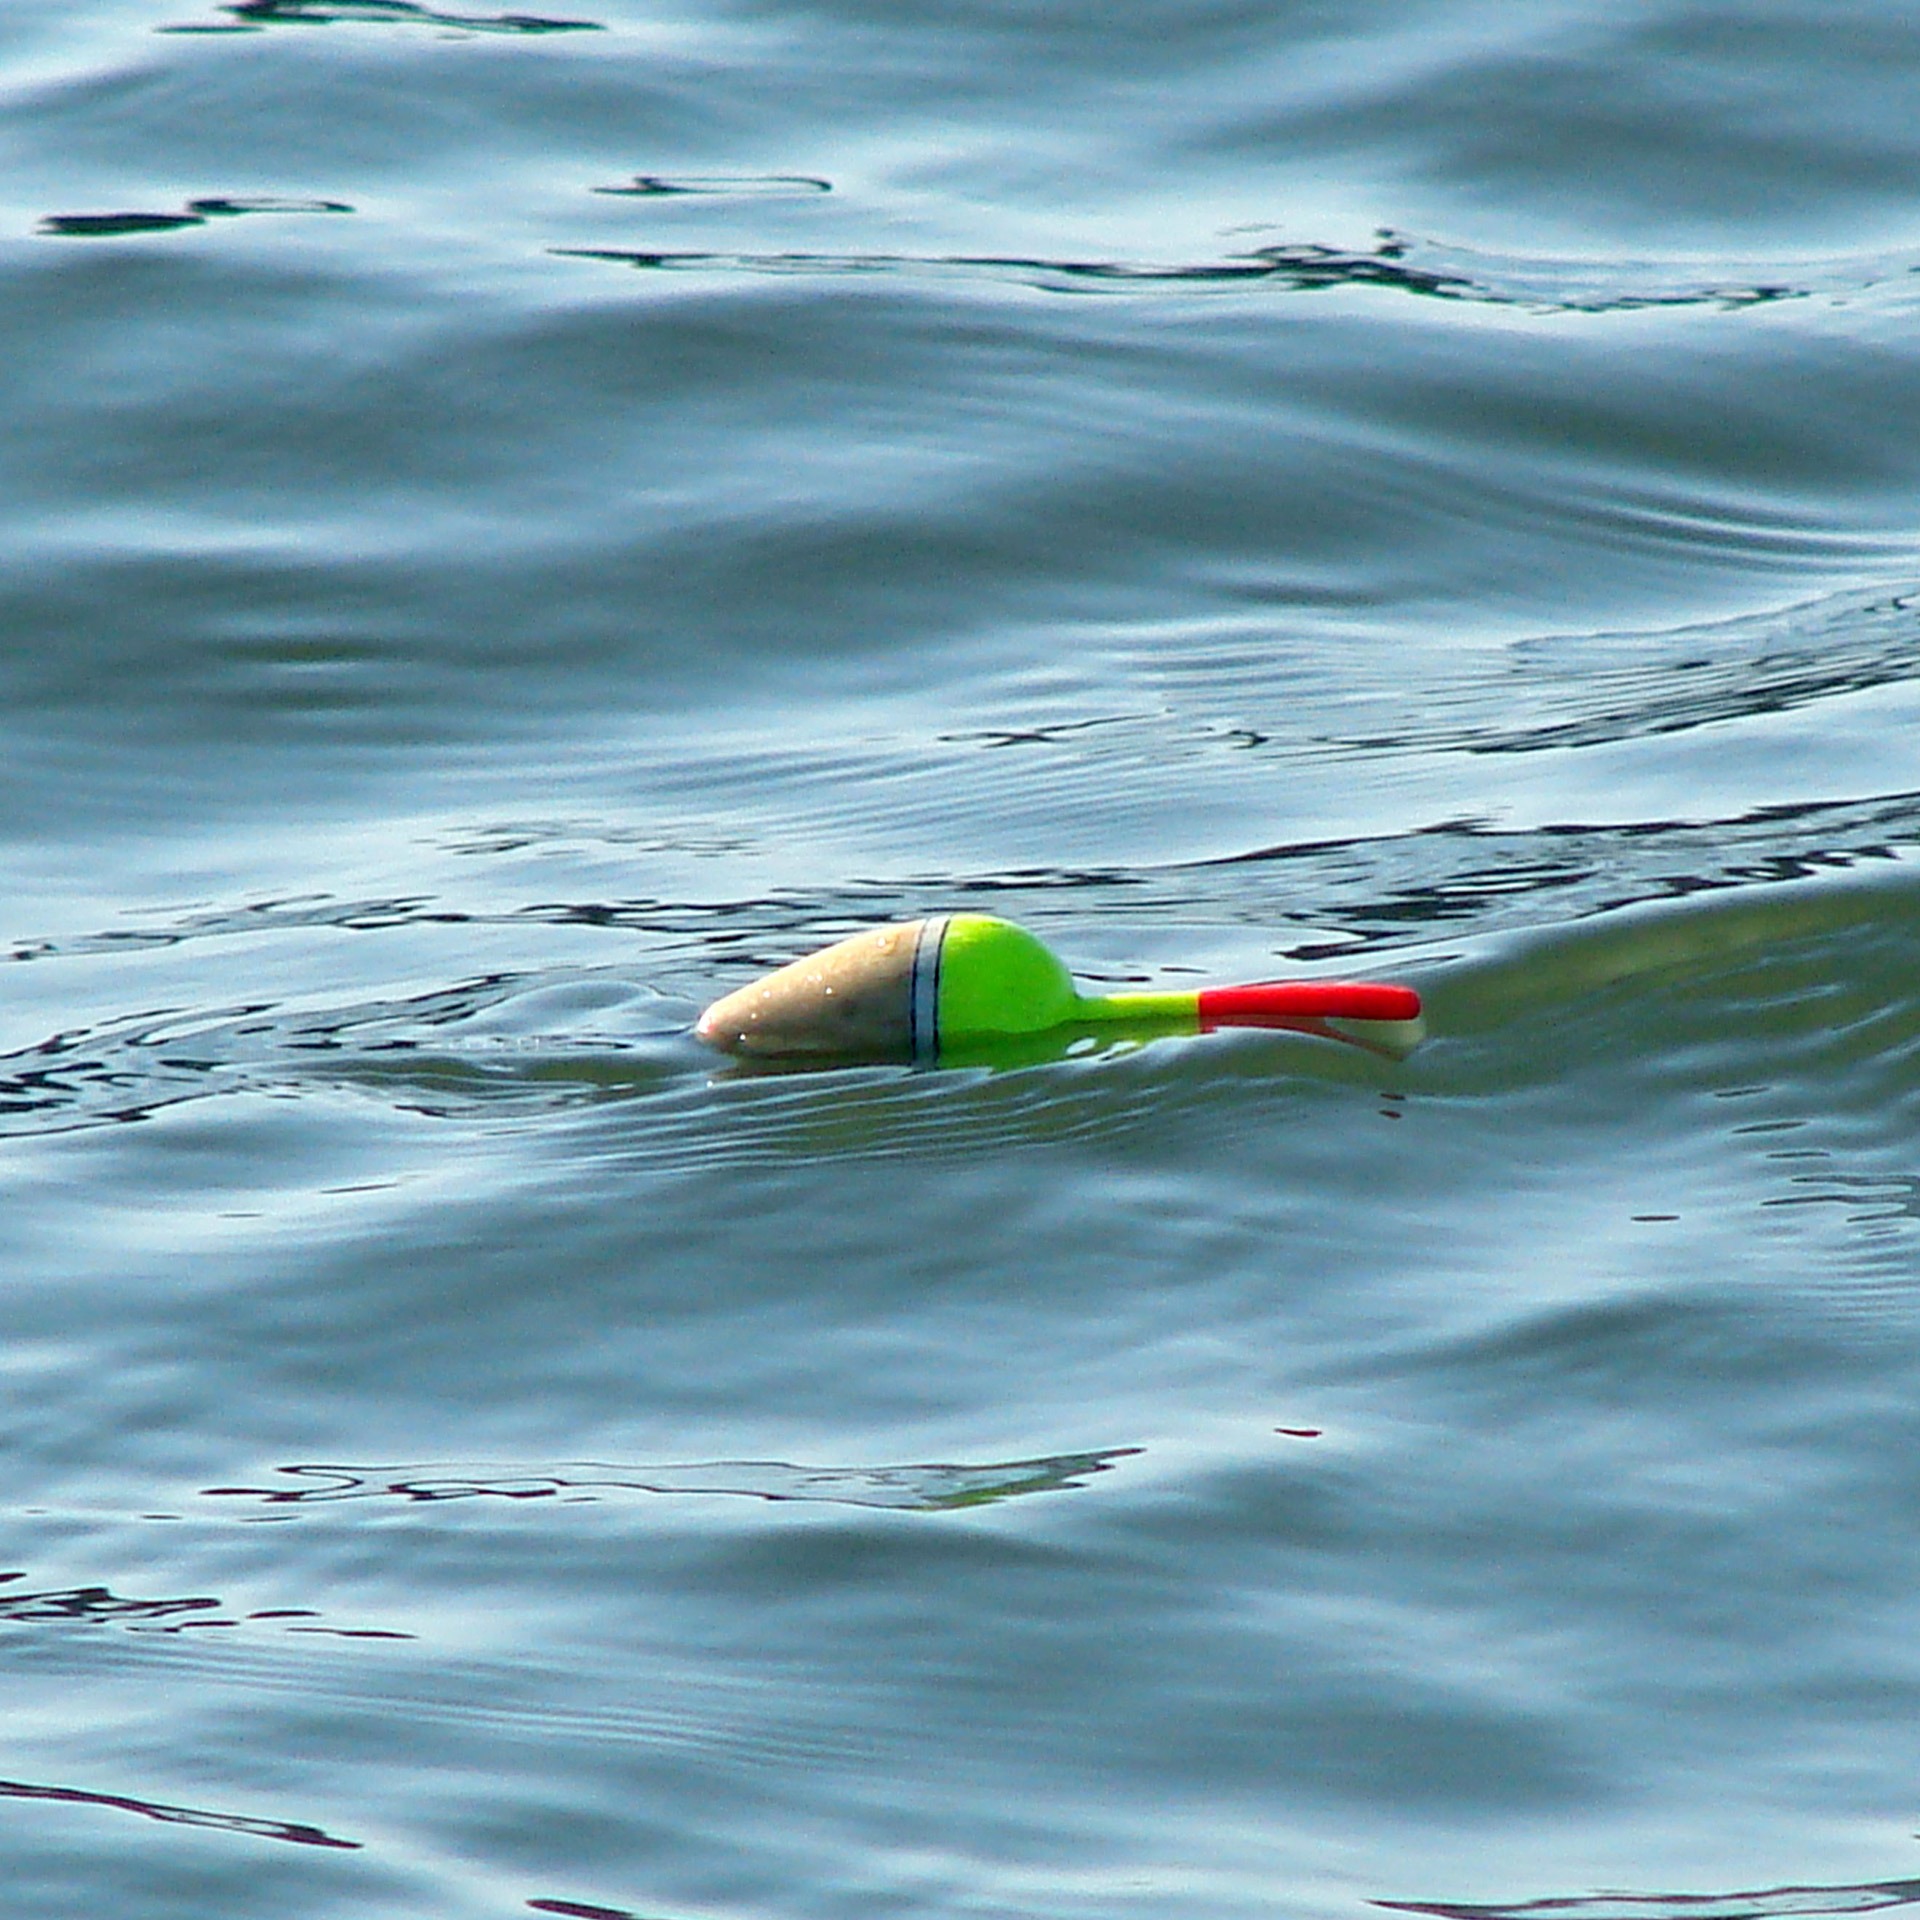
sea, water, nature, ocean, wave, line, spring, vehicle, equipment, fishing, sailing, float, sports, boating, bob, bait, catch, angler, wind wave, fish bob